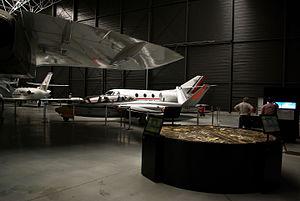
Hall d'exposition d'Aeroscopia avec la Corvette, le Falcon10, le Fouga Magister, le simulateur de vol et une photo de la zone aéroportuaire de Toulouse Blagnac entourée de 4 écrans permettant d'assembler des avions virtuels.
Aeroscopia est un musée aéronautique français implanté à Blagnac, près du site AéroConstellation, et accueille notamment deux exemplaires du Concorde, dont l'ouverture a eu lieu le 14 janvier 2015.